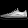
Label: Sneaker